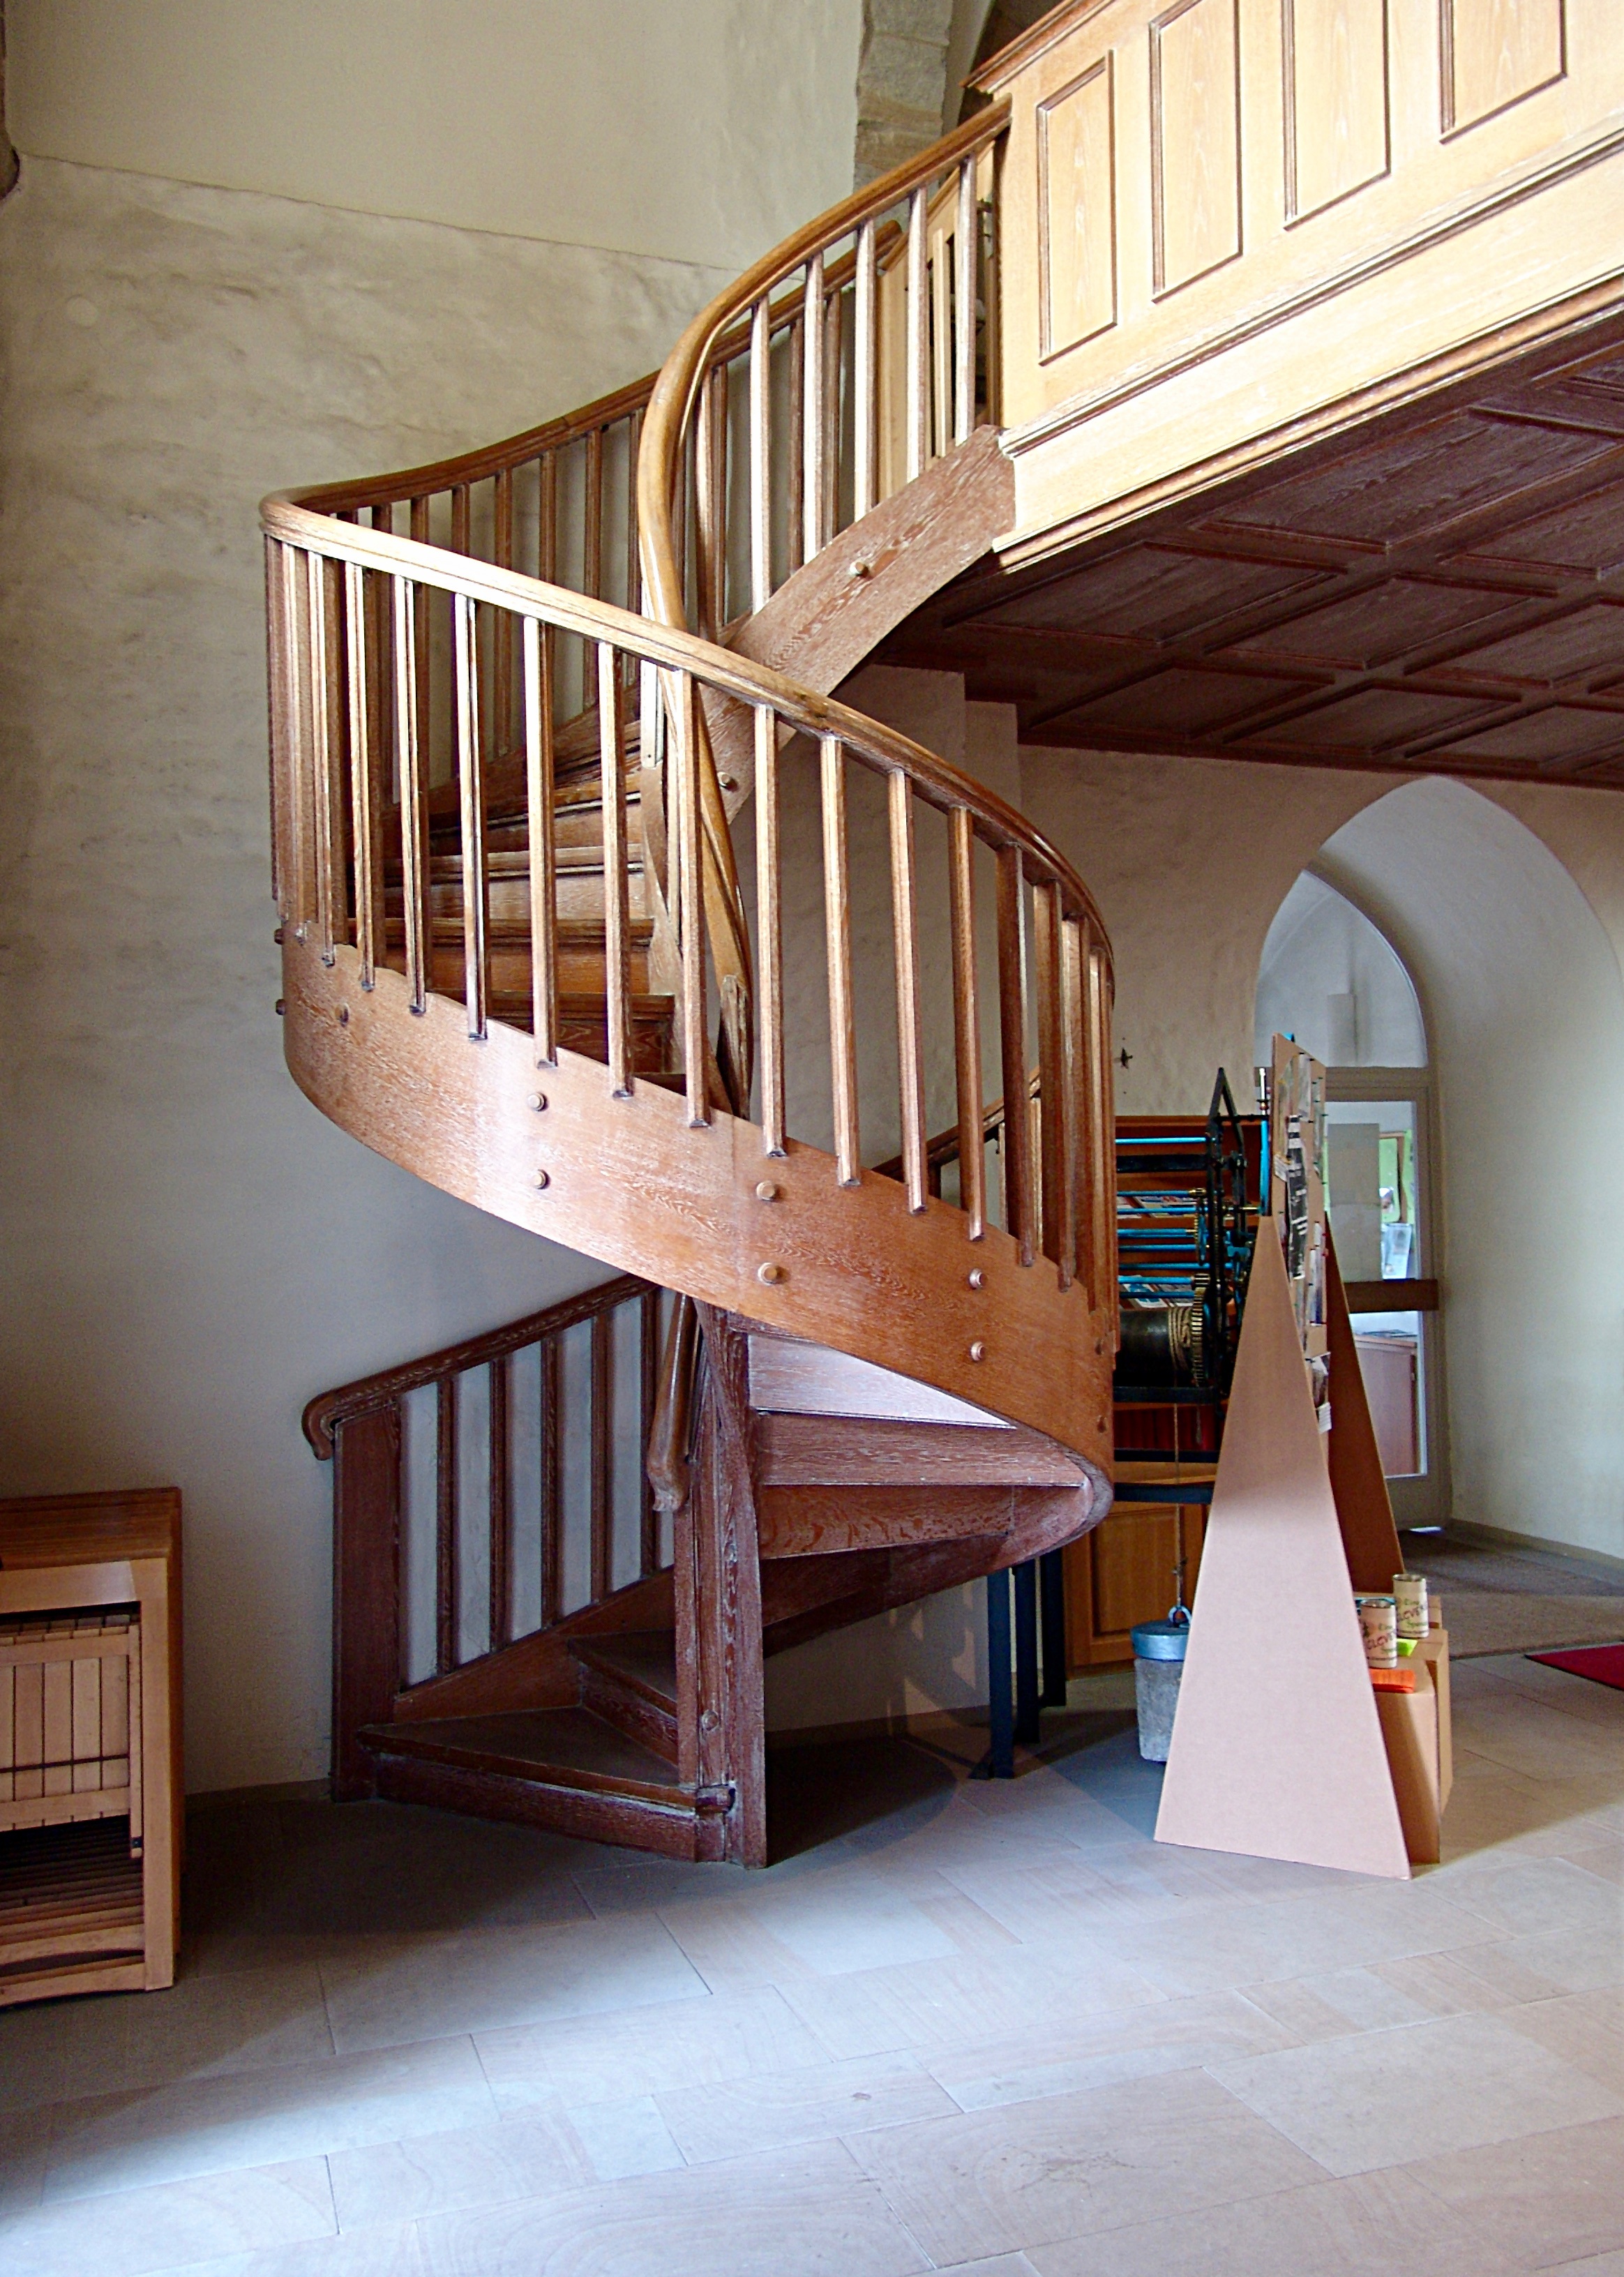
architecture, wood, house, floor, building, home, staircase, hall, church, living room, furniture, room, interior design, handrail, design, hardwood, stairs, estate, historically, emergence, gradually, stair step, flooring, wood flooring, baluster